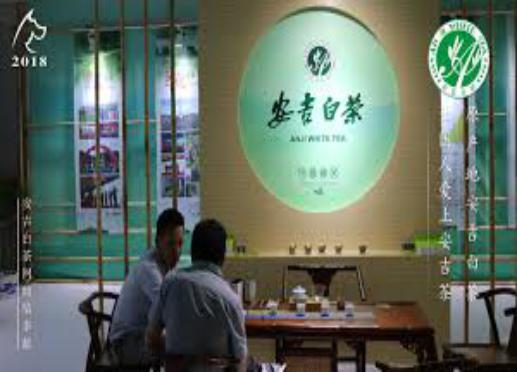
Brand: AN JI WHITE TEA
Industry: Food